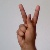
The image shows a hand gesture representing the letter 'K' in Indian Sign Language.